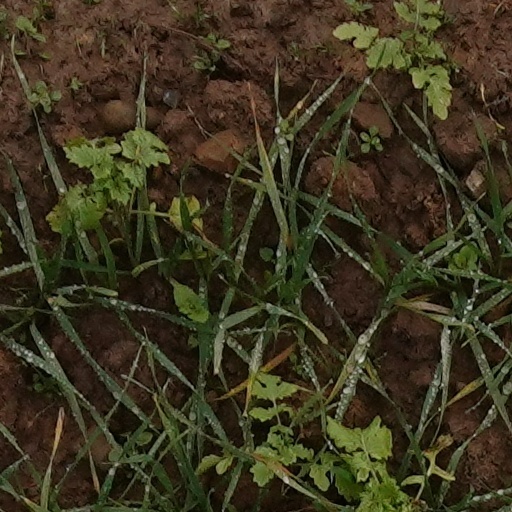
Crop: wheat